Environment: real
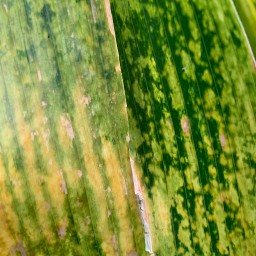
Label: lethal_necrosis